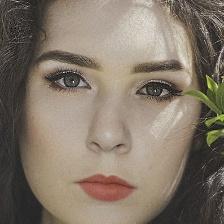
Label: faces